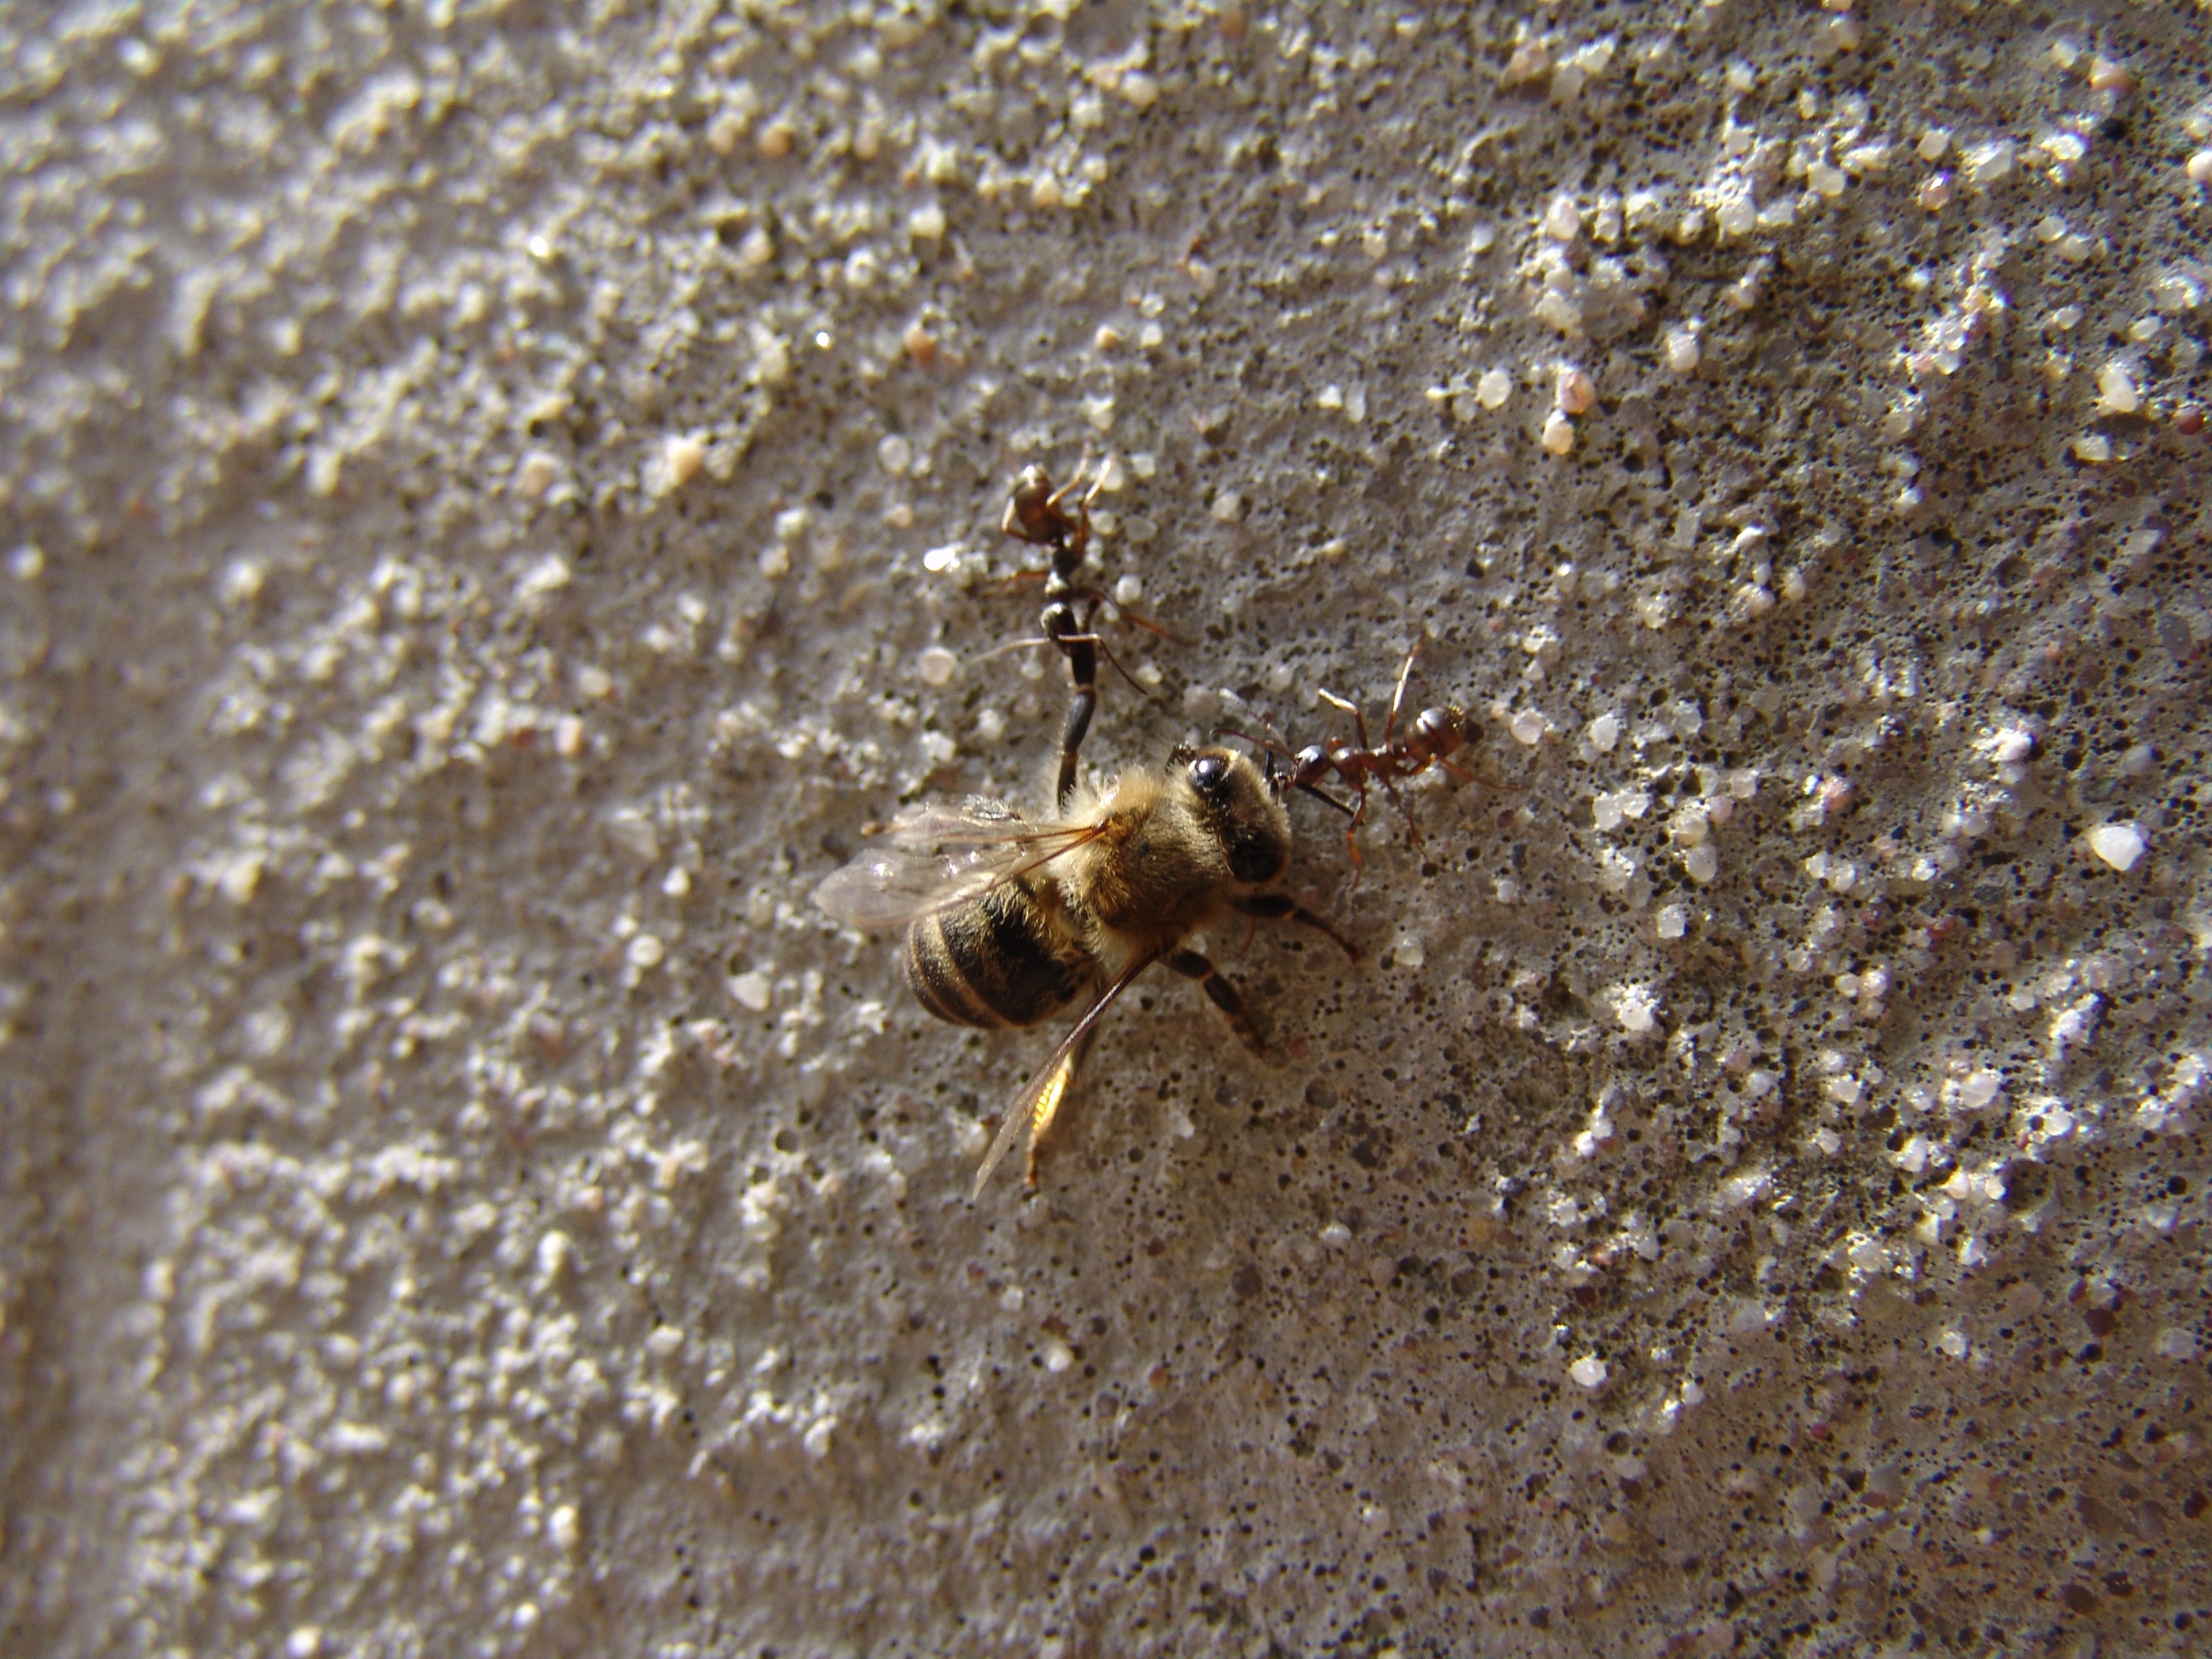
wildlife, insect, soil, fauna, invertebrate, close up, bee, pest, ants, macro photography, arthropod, membrane winged insect, power clock